Kou Voravong

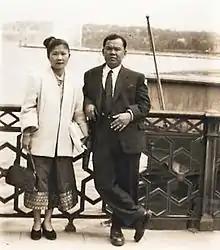
"Kou" & "Sounthone Voravong, "on a trip to Nice (France), 1951.

American intervention in Laos remained discreet and without any local influence until the Geneva Conference. On September 9, 1951, an agreement had been signed between Washington and the Royal Government for economic and, to a lesser extent, military support. Only a small number of Protestant missionaries and a project manager, accompanied by a few USIS and CIA's agents were settled in Vientiane, in 1953. But as the independence movement was led by the Communist Party, and Vietnam was geographically close to China and not far from North Korea, USA got interested in the conflict taking place in Indochina. To justify their intervention, the Americans referred to the "Domino theory" that if Vietnam fell into the hands of the Communists, neighboring countries would follow, earned by the contagion or assaulted by military forces from Hanoi. This shift would change radically forces East/West reports in whole Asia.